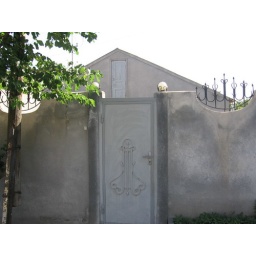
these houses were built by the Russians (hence the huge wall and design)